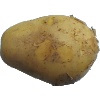
Label: white_potato